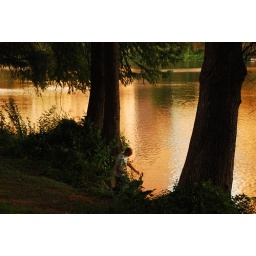
the river near my house